Simon Burns

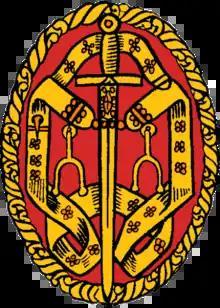
Knight Bachelor insigne

In the Queen's Birthday Honours 2015, Sir Simon was appointed a Knight Bachelor "for parliamentary and political service".